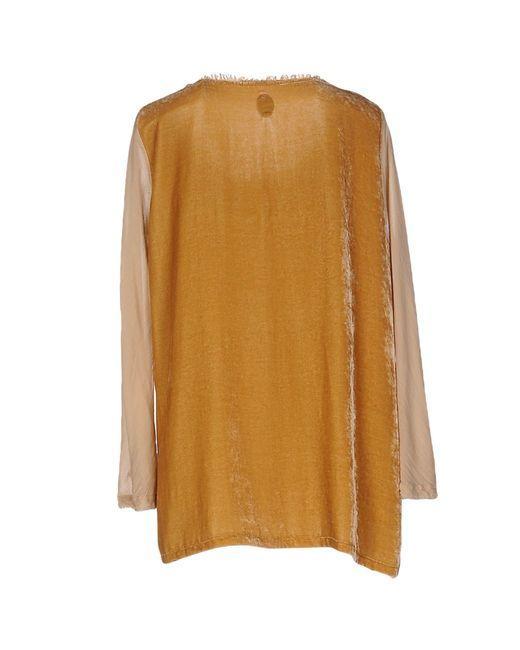
Top mit Rundhalsausschnitt und Netzdesign für Damen